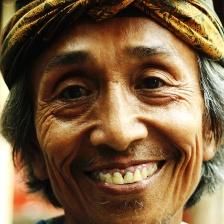
Label: faces